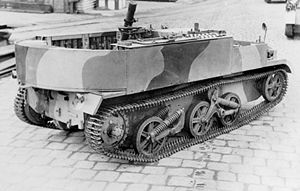
Universal Carrier / Galleri
Universal Carrier, også kendt som Bren Gun Carrier og Scout Carrier, er en almindelig betegnelse for en række af let pansrede bæltekøretøjer, som blev udformet af Vickers-Armstrong. De blev produceret mellem 1934 og 1960, og køretøjerne blev brugt i stort omfang af de allierede styrker under 2. verdenskrig. Universal Carriers blev som regel anvendt til transport af tropper og udstyr, fortrinsvis støttevåben eller som maskingeværplatforme. Der blev bygget 113.000 eksemplarer primært i Storbritannien, og dermed er det det pansrede køretøj, som er bygget i flest eksemplarer i verdenshistorien.